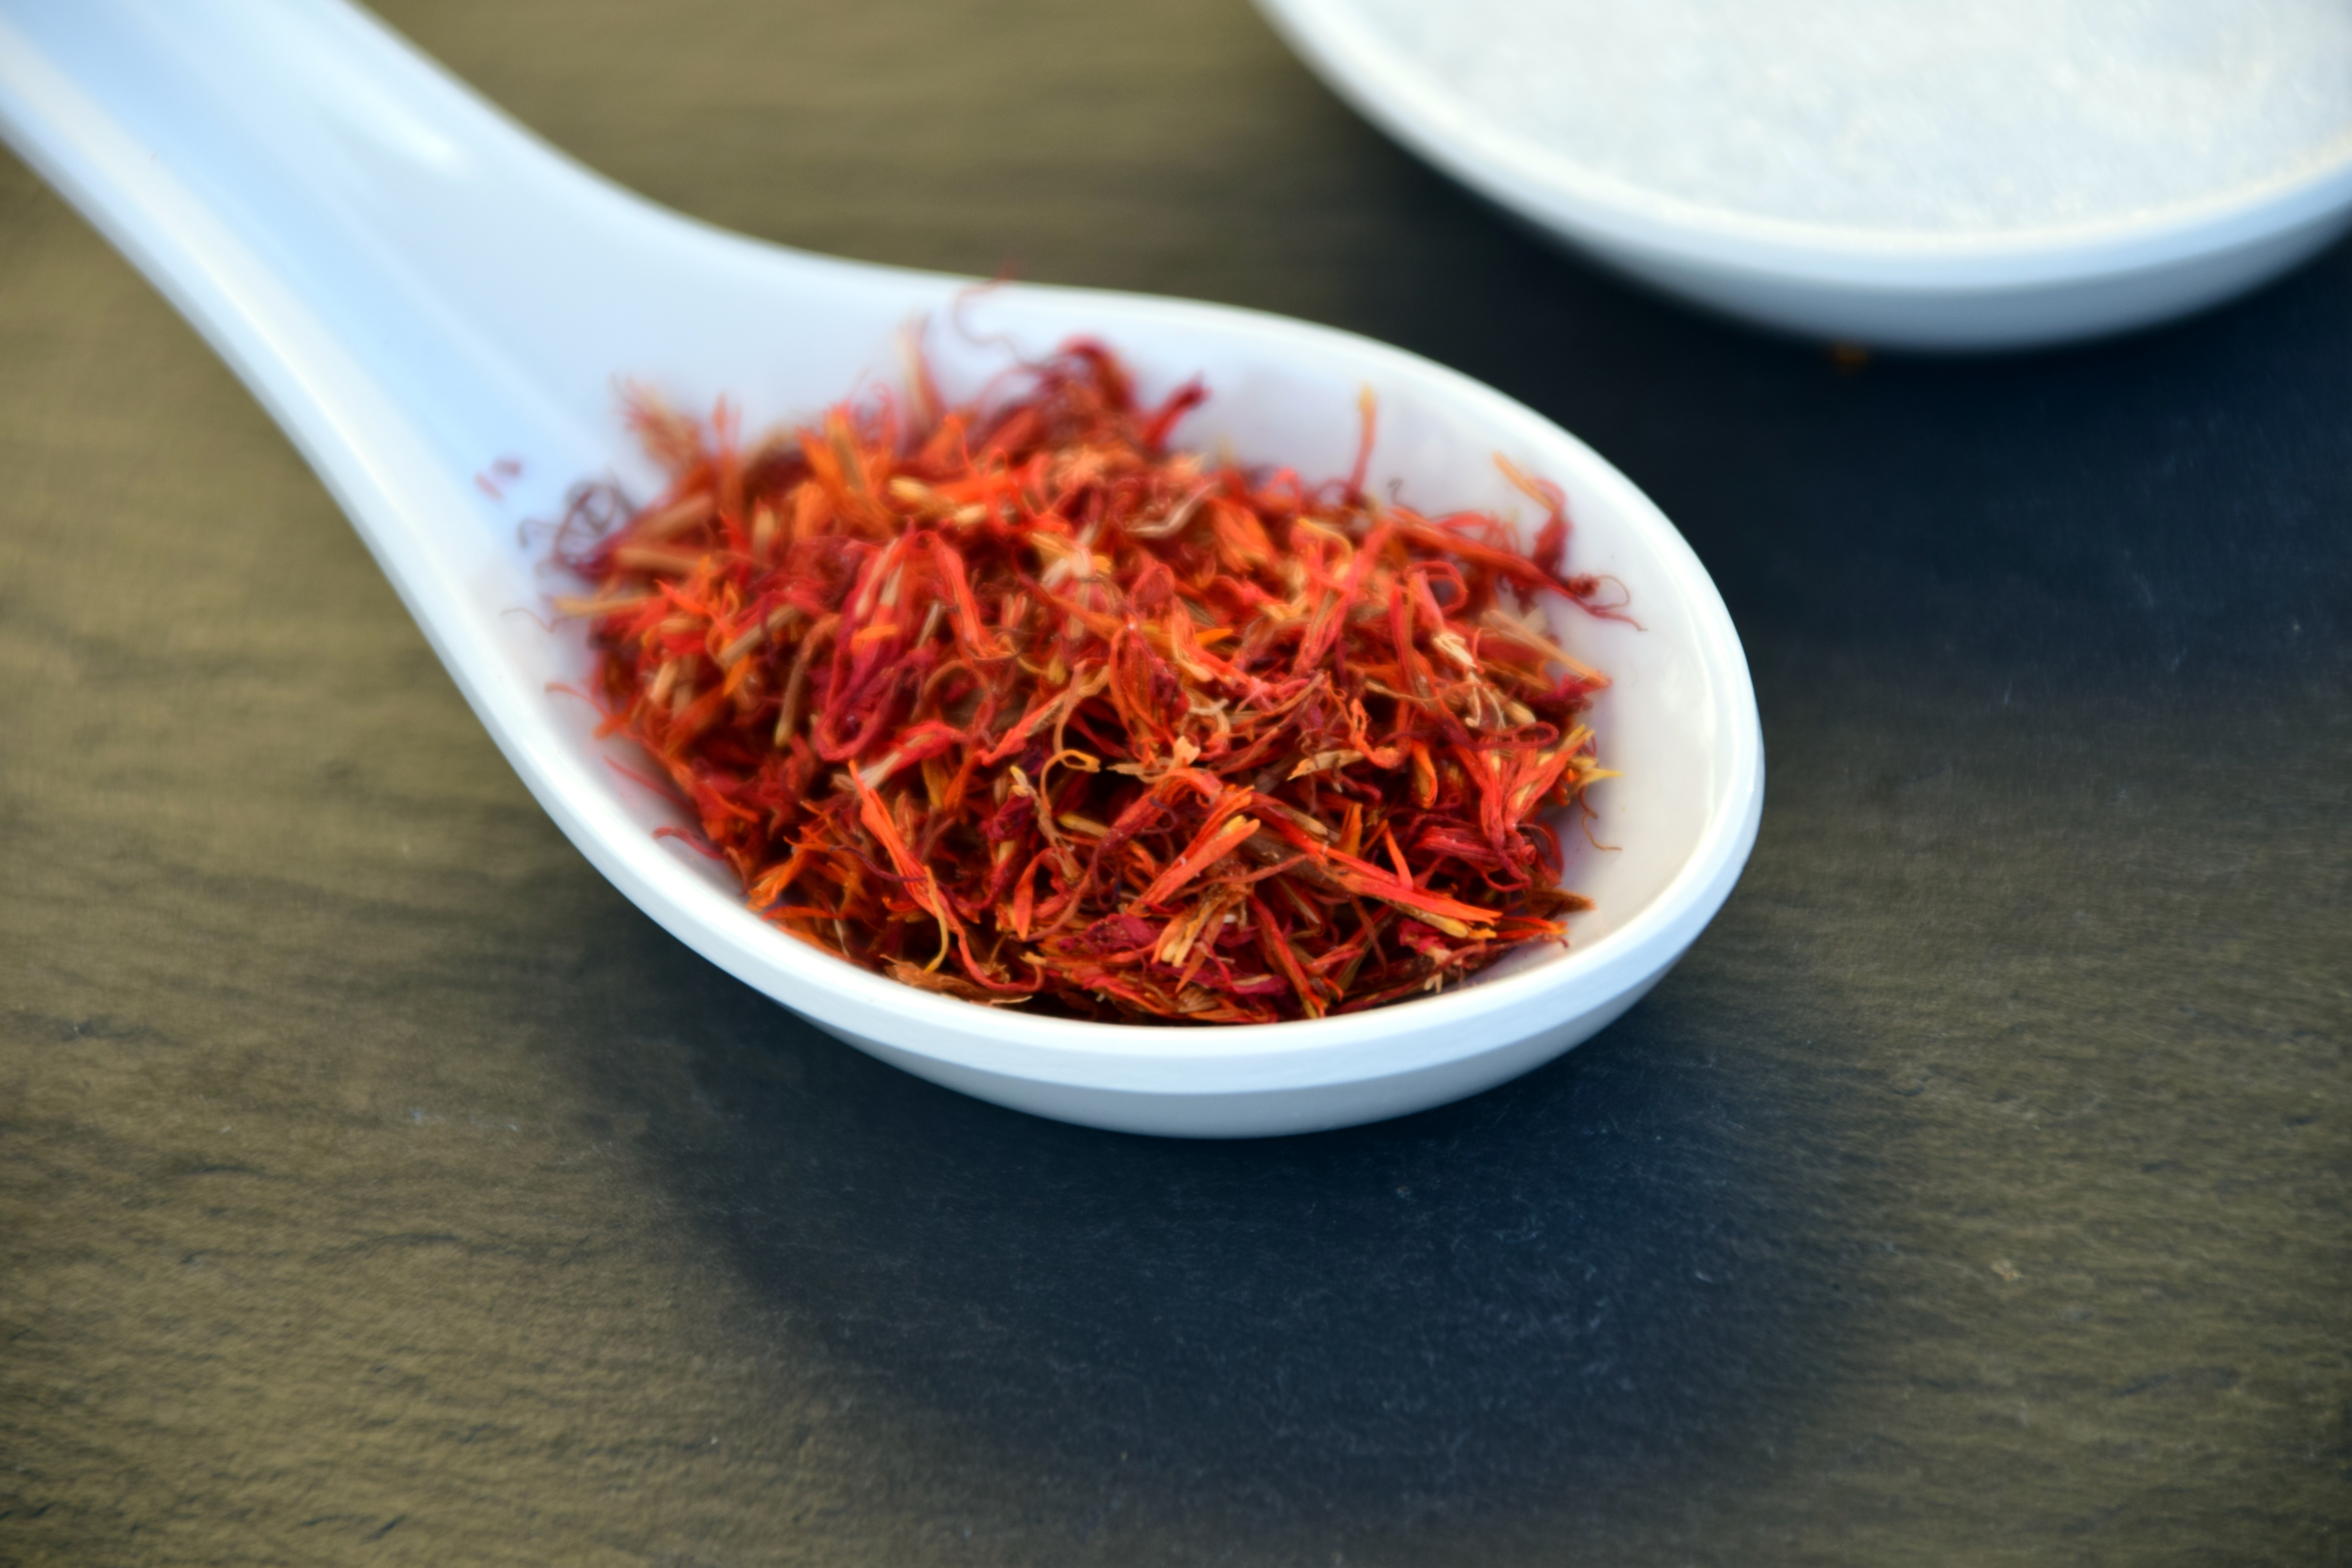
dish, food, spice, red, produce, vegetable, color, close, cuisine, delicious, cook, asian food, saffron, oriental, taste, flavor, saffron strands